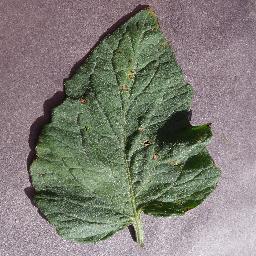
Label: Tomato___Target_Spot